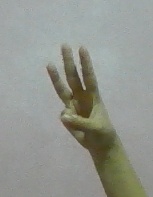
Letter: thaa